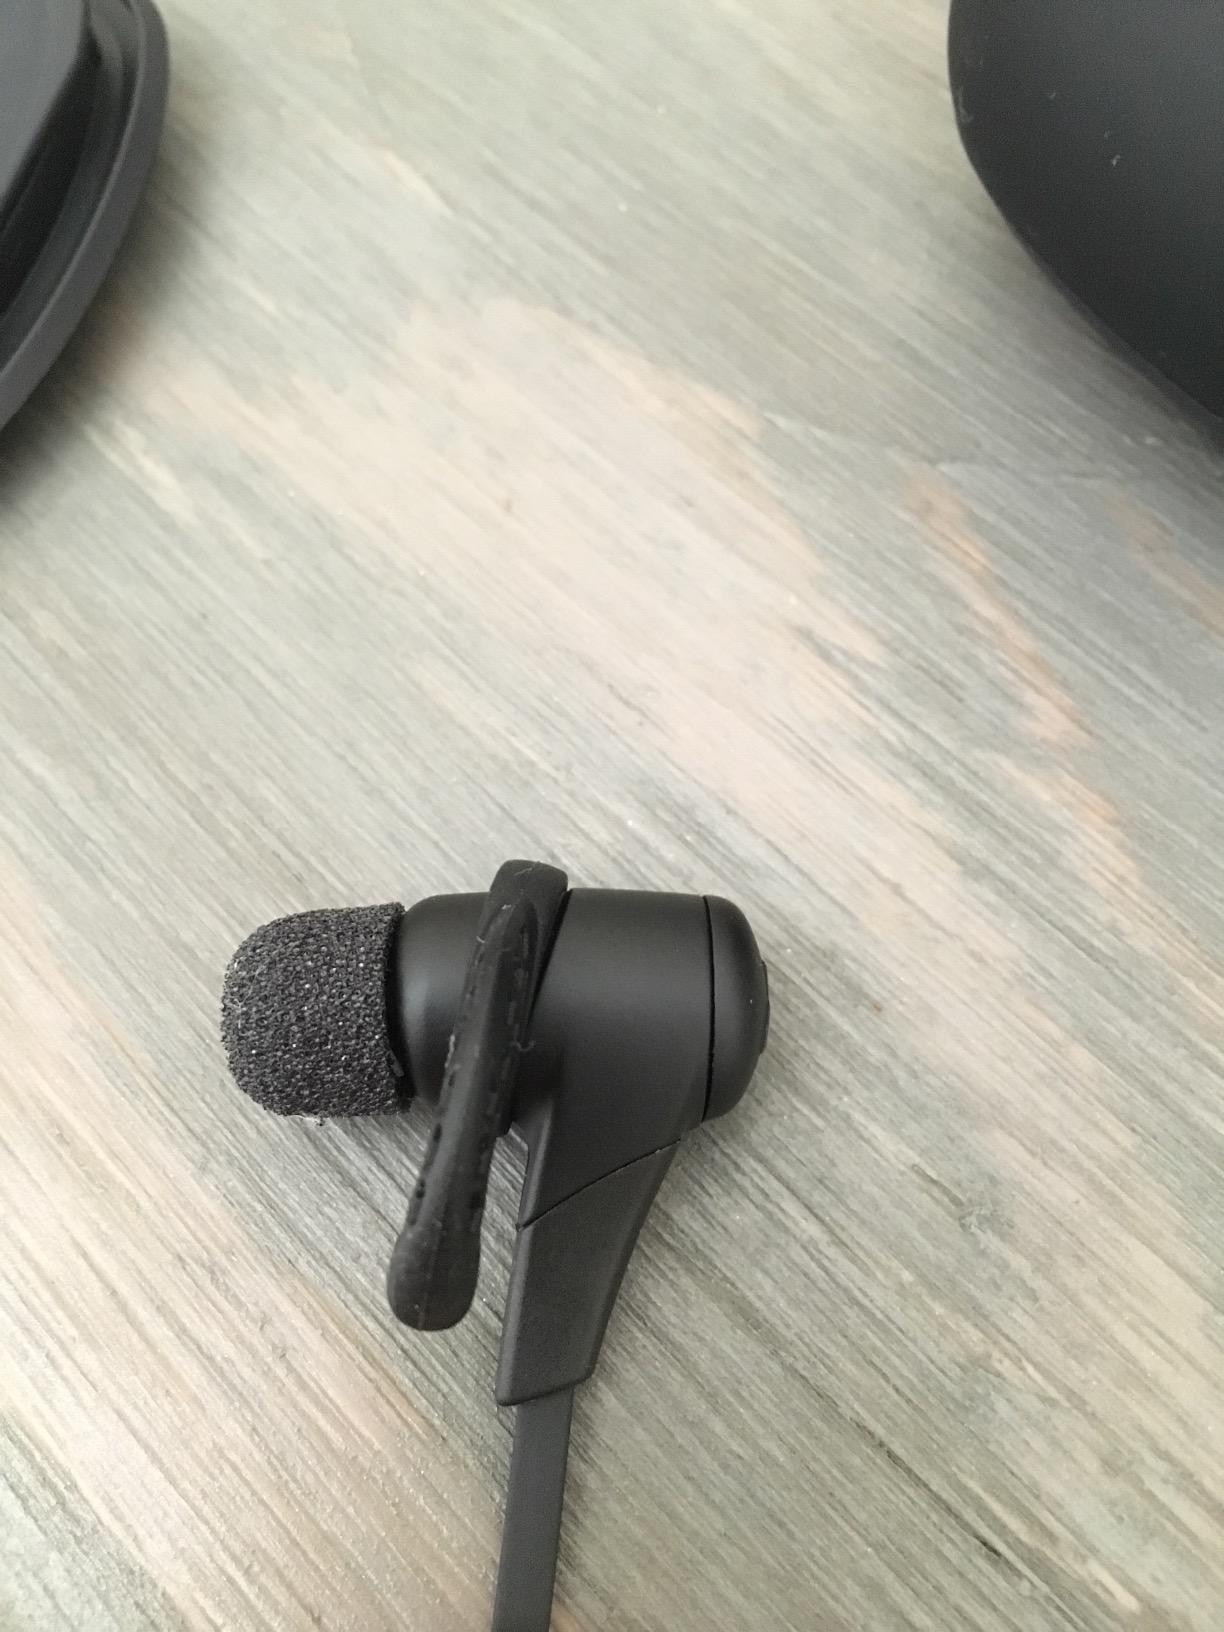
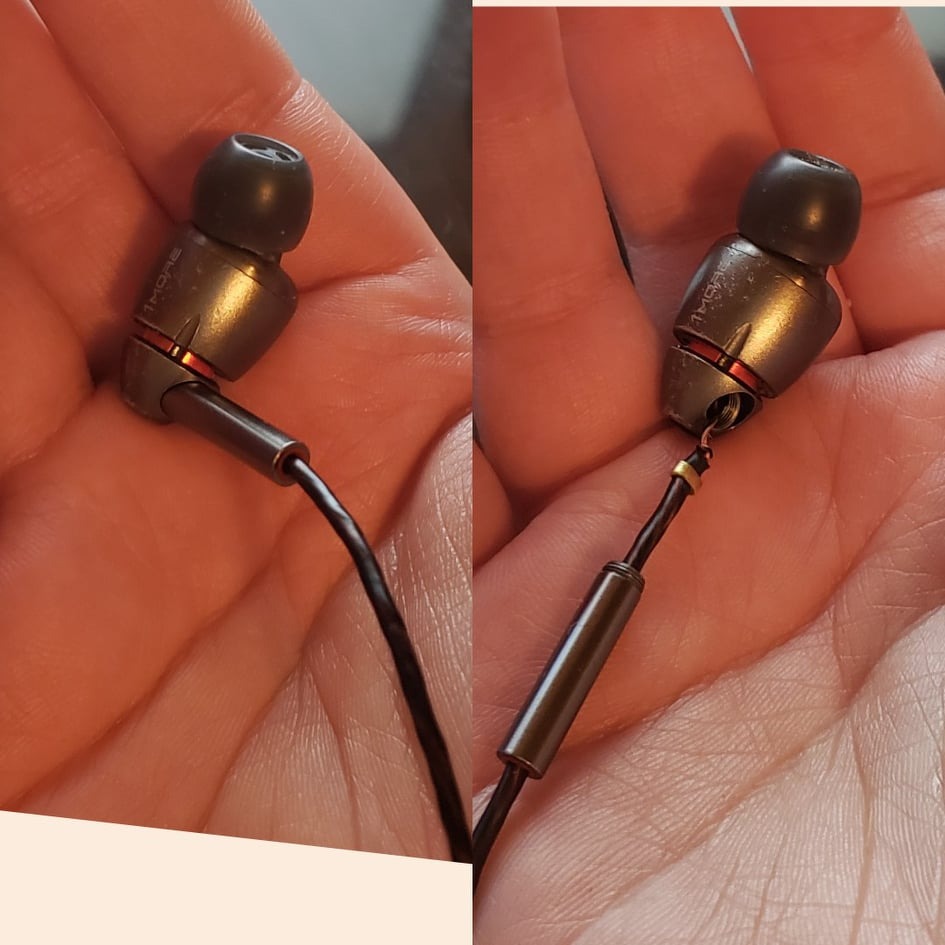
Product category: headphones
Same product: no